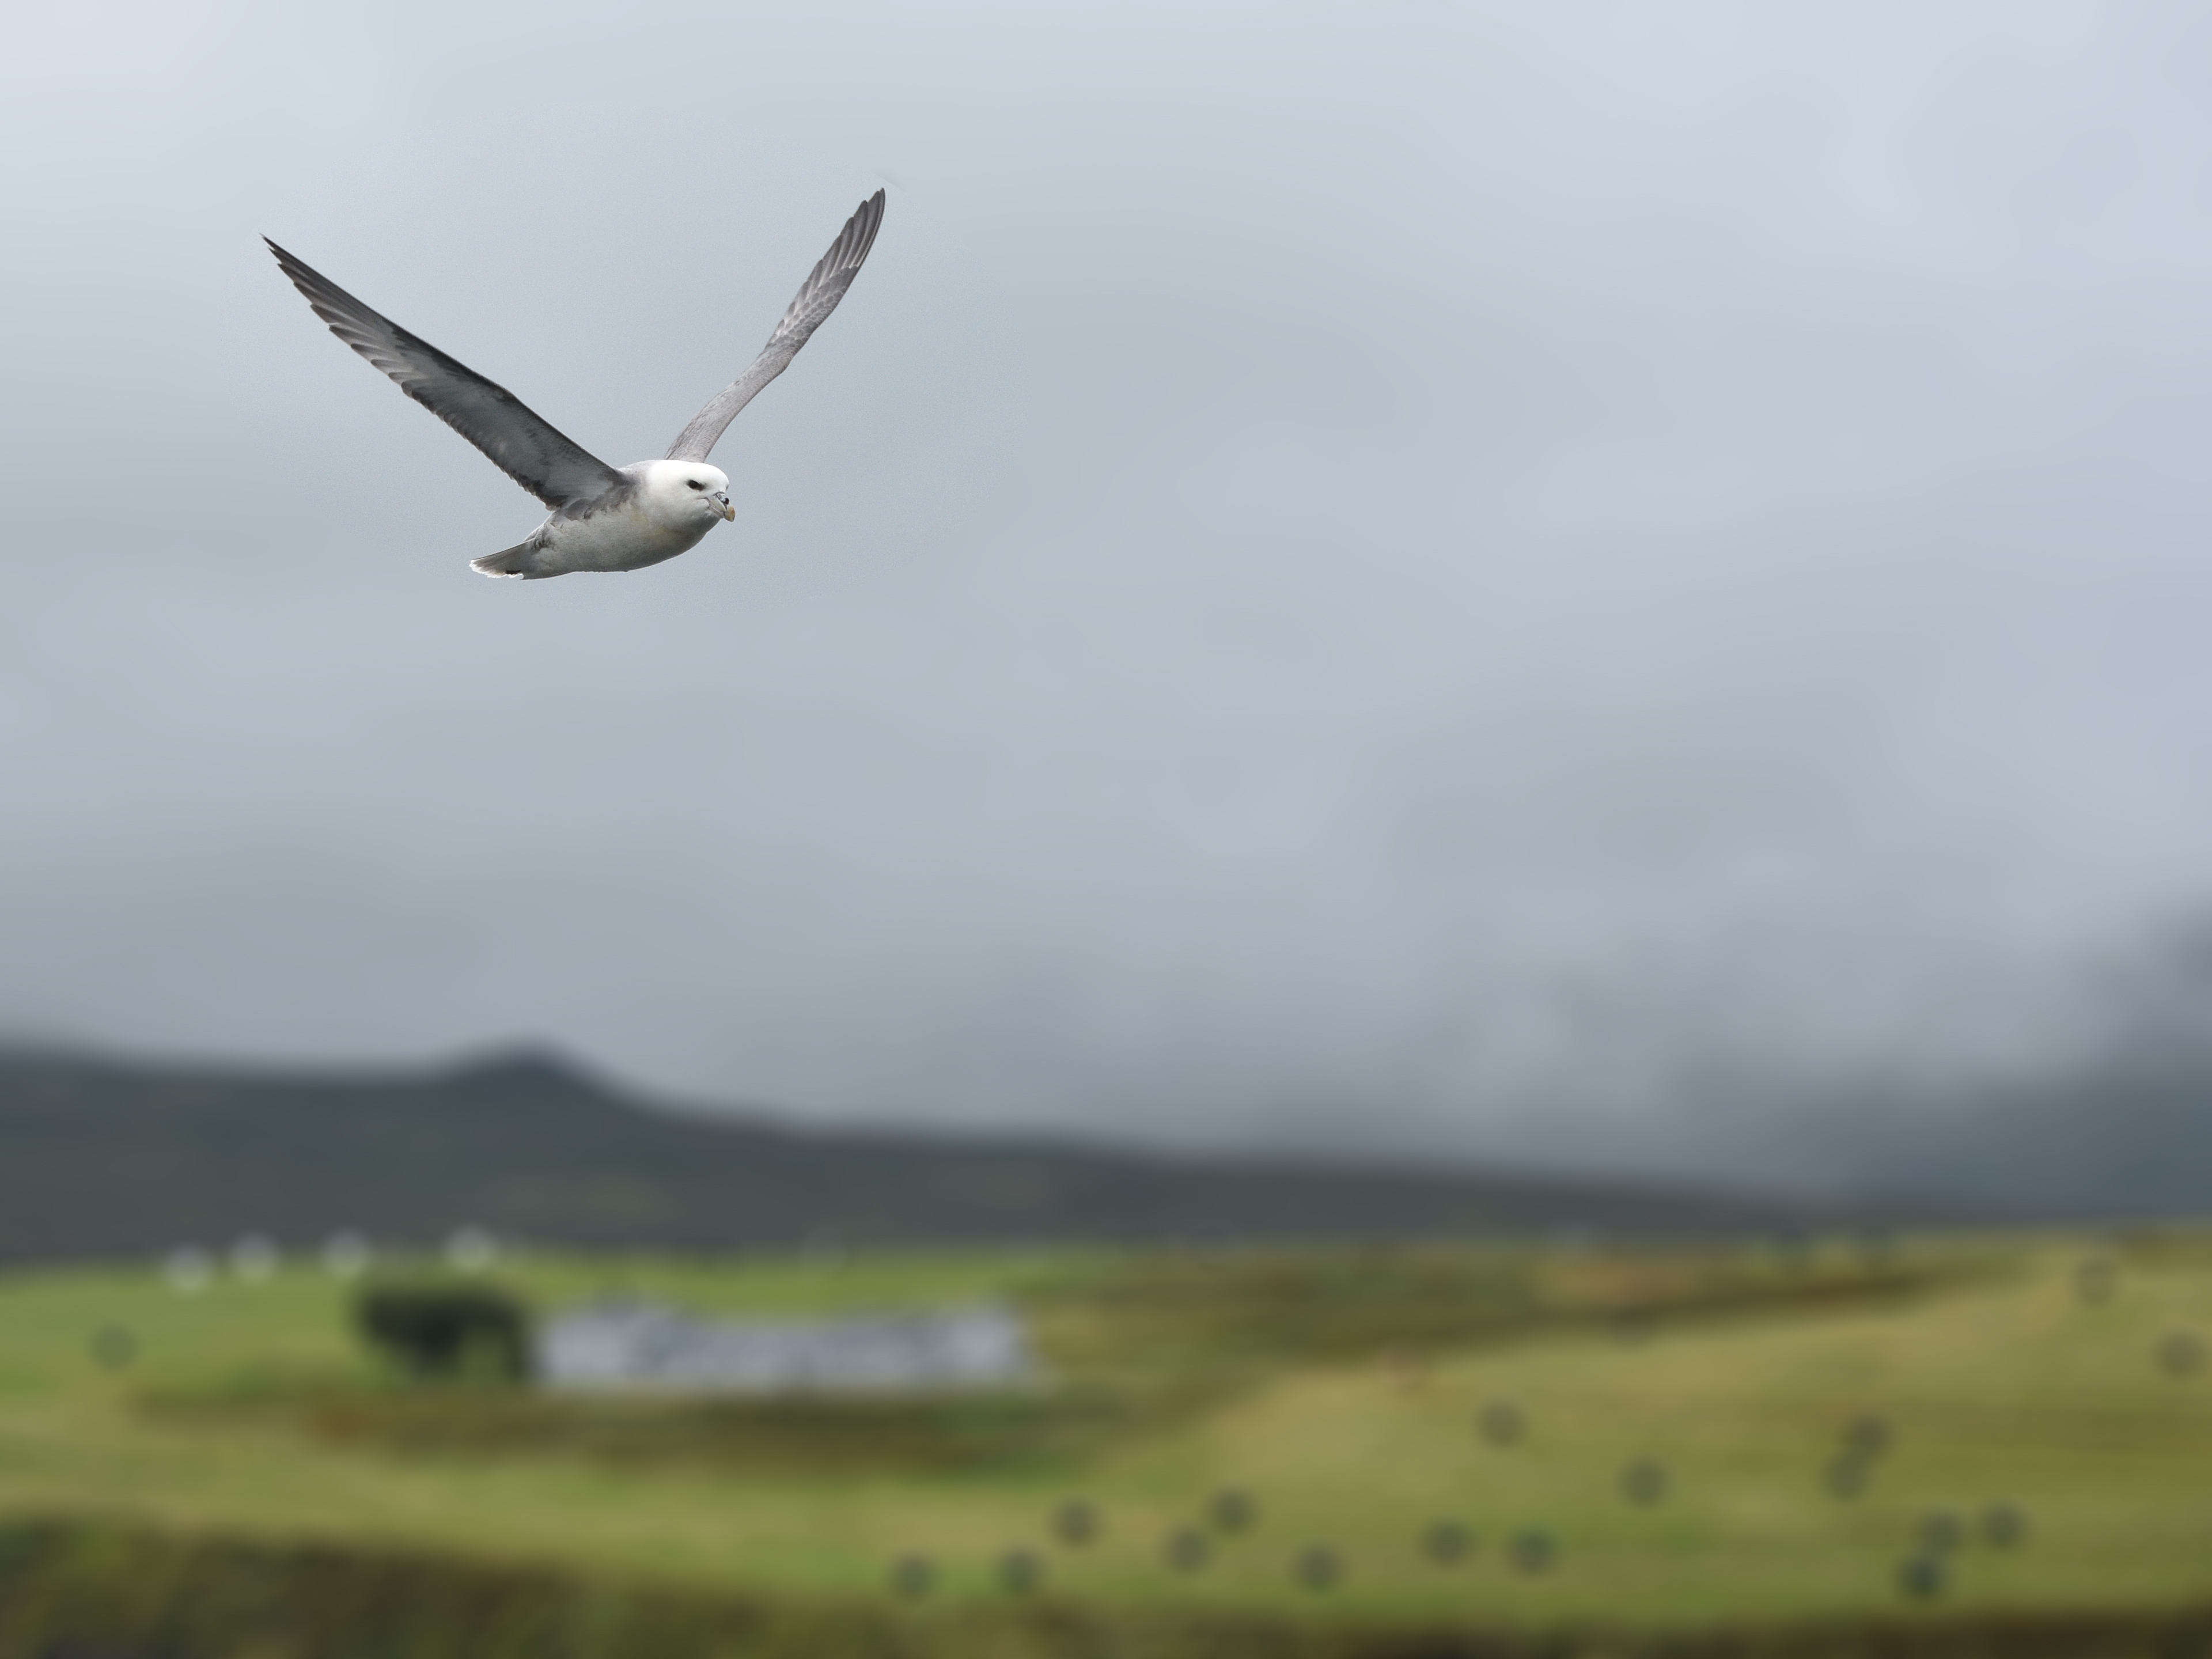
bird, wildlife, nature, animals, animal, sky, wings, ecosystem, grassland, flight, highland, ecoregion, beak, seabird, steppe, albatross, cloud, crane like bird, wing, water bird, landscape, wind, bird migration, mountain, field